Yuri Lyubimov

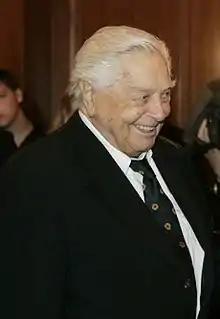
Lyubimov in 2007

Yuri Petrovich Lyubimov (5 October 2014) was a Soviet and Russian stage actor and director associated with the internationally renowned Taganka Theatre, which he founded in 1964. He was one of the leading names in the Russian theatre world.